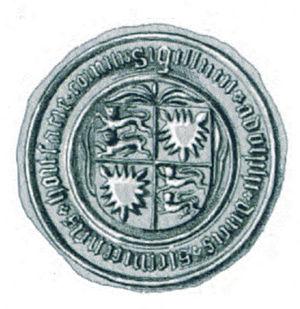
Adolphe XI ou VIII de Holstein co-comte de Holstein puis duc de Schleswig et comte de Holstein-Rendsburg.